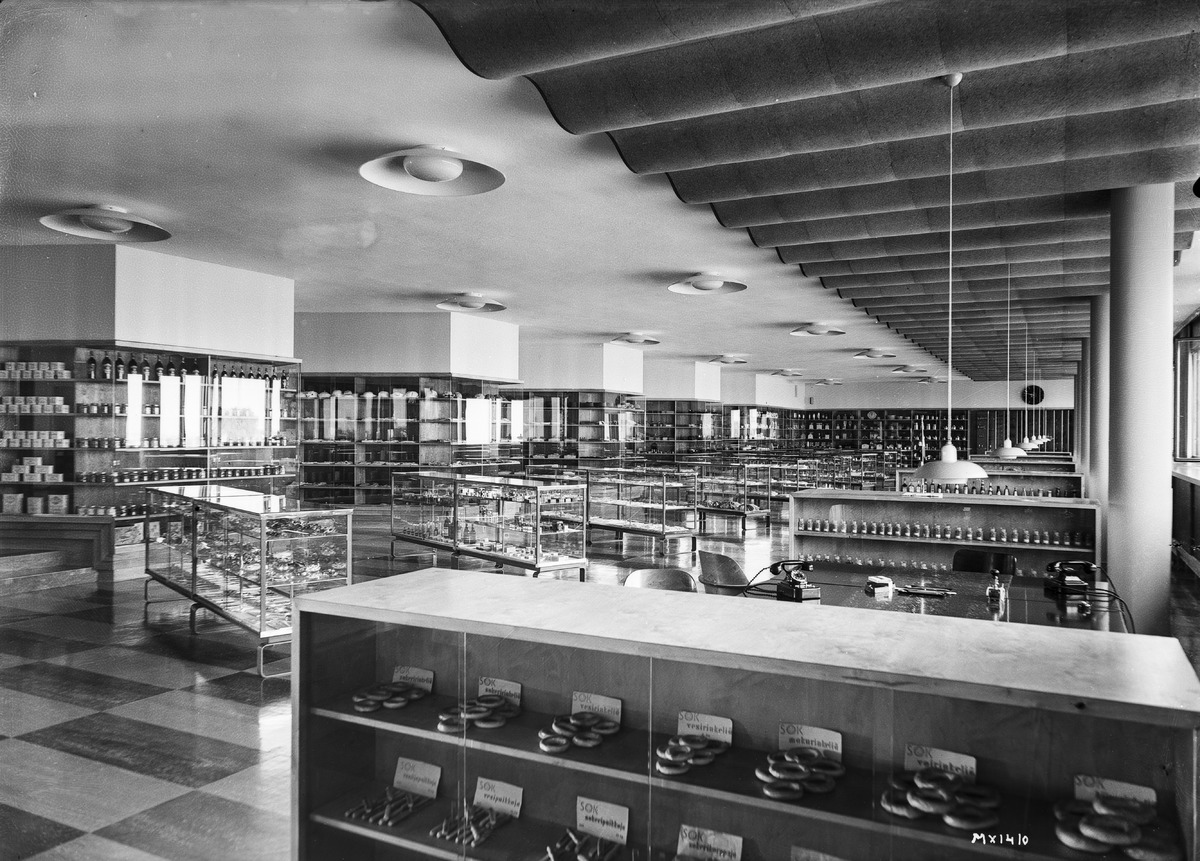
SOK:n Oulun konttorin uuden toimitalon näyttelyhalli
The exhibition hall at the new office building of SOK's Oulu's branch
sisällön kuvaus: SOK:n Oulun konttorin uuden toimitalon näyttelyhalli 13.9.1938. Uusi toimitalo rakennettiin Oulun Lyöttyyn. content description: The exhibition hall at the new office building of SOK's (Finnish cooperative organisation) Oulu's branch on September 13, 1938. The new building was built at Lyötty in Oulu
Vuosi: 1938
Paikka: Suomi, Oulu, Suomi, Pohjois-Pohjanmaa, Oulu
Aiheet: osuuskaupat; SOK; Suomen Osuuskauppojen Keskuskunta; Lyötty; näyttelyhallit; sisäkuva; hallit; näyttelyt; osuuskunnat; osuusliikkeet; consumer cooperatives; retail cooperatives; cooperative shops; exhibitions; halls; exhibition halls